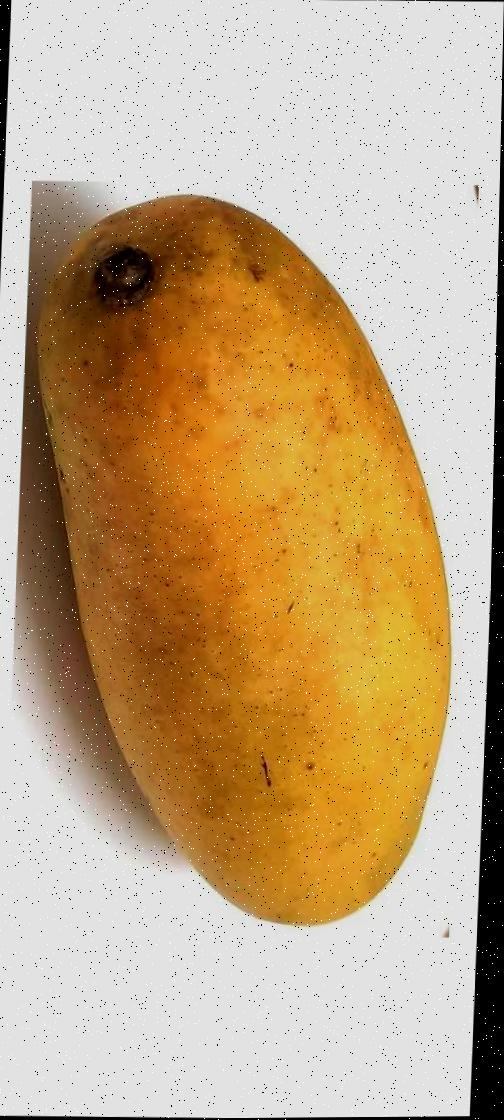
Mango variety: Banana Mango